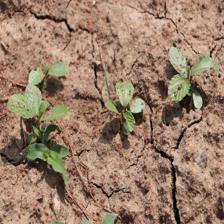
Label: BroadLeafWeed